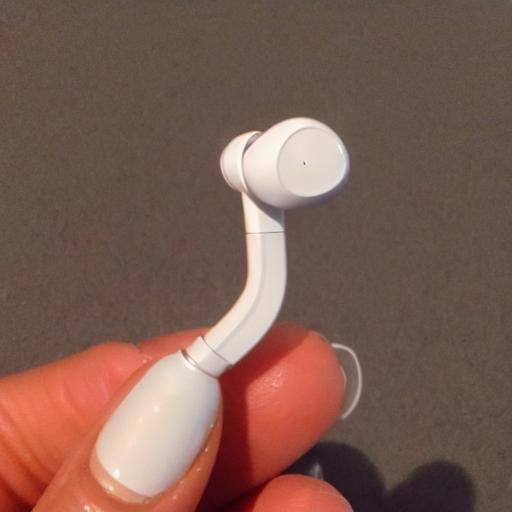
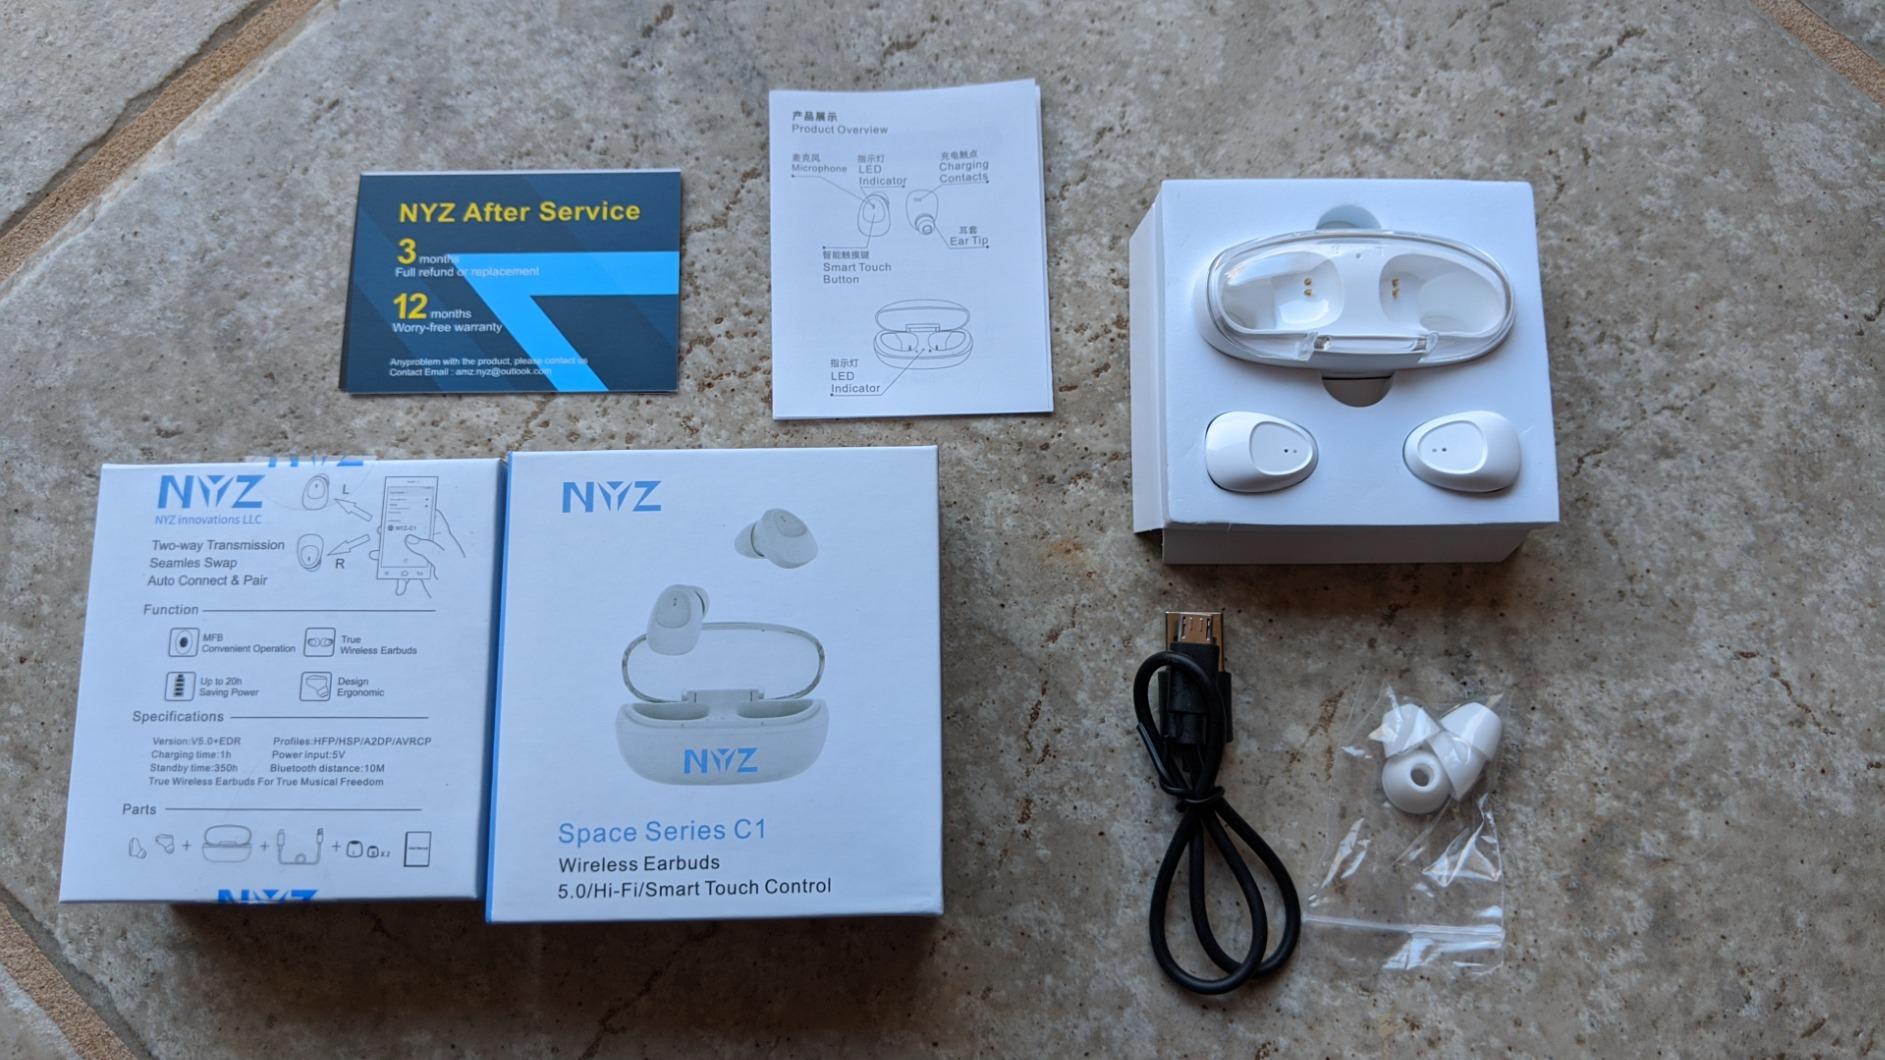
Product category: earbuds
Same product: no